Chappell–Ganguly controversy

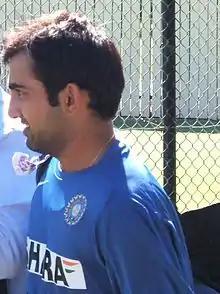
Opening batsmen Gautam Gambhir (pictured) was dropped and Dravid became a makeshift opener to accommodate Ganguly.

With the announcement of the team to tour arch-rivals Pakistan in January 2006, Ganguly was again recalled to the Test team, with Kaif dropped. Leading up to the first Test in Lahore, this still left Ganguly appearing to be out of the team, with Yuvraj having recorded consecutive half-centuries. After a debate with Chappell and Dravid in the middle of the stadium before the start of the Test which was reported by observers to be heated, Ganguly found himself in the team, after specialist opener Gautam Gambhir was dropped to accommodate him, forcing Dravid to play as a makeshift opener along with Sehwag. On a batting-friendly surface, Pakistan amassed 679/7 before declaring. Dravid and Sehwag responded with a 410 run opening stand, just three short of the world Test record set by fellow Indians Vinoo Mankad and Pankaj Roy in 1956. The match ended after Sehwag's dismissal, the last of many interruptions due to bad light. As a result, Ganguly did not have an opportunity with the bat. He was subsequently dropped for the Second Test in Faisalabad as India included an extra bowler on another batting-friendly pitch, with Dravid continuing as a makeshift opener. After the Faisalabad Test ended in another high-scoring draw, the Third Test was held on a green bowler-friendly wicket in Karachi. With six batsmen required, Ganguly was recalled instead of the specialist opener Gambhir. India decided to retain Dravid as the makeshift opener, having scored consecutive centuries in the role. Dravid's success did not continue, failing to pass single figures in both innings. The Indian batsmen were unable to cope with the seaming conditions and lost the Test and series 1–0. Yuvraj top-scored with a century, while Ganguly managed only 34 and 37, getting out to rash strokes in both innings after playing a few good shots. Critics questioned the tenability of the Dravid opening experiment which accommodated Ganguly in the Test team.